Maître Cornélius

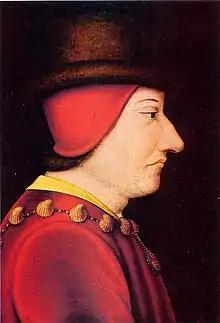
Louis XI of France

Maître Cornélius (English "Master Cornelius") is a short story by Honoré de Balzac. It was published in 1831 and is one of the "Études philosophiques" of "La Comédie humaine".